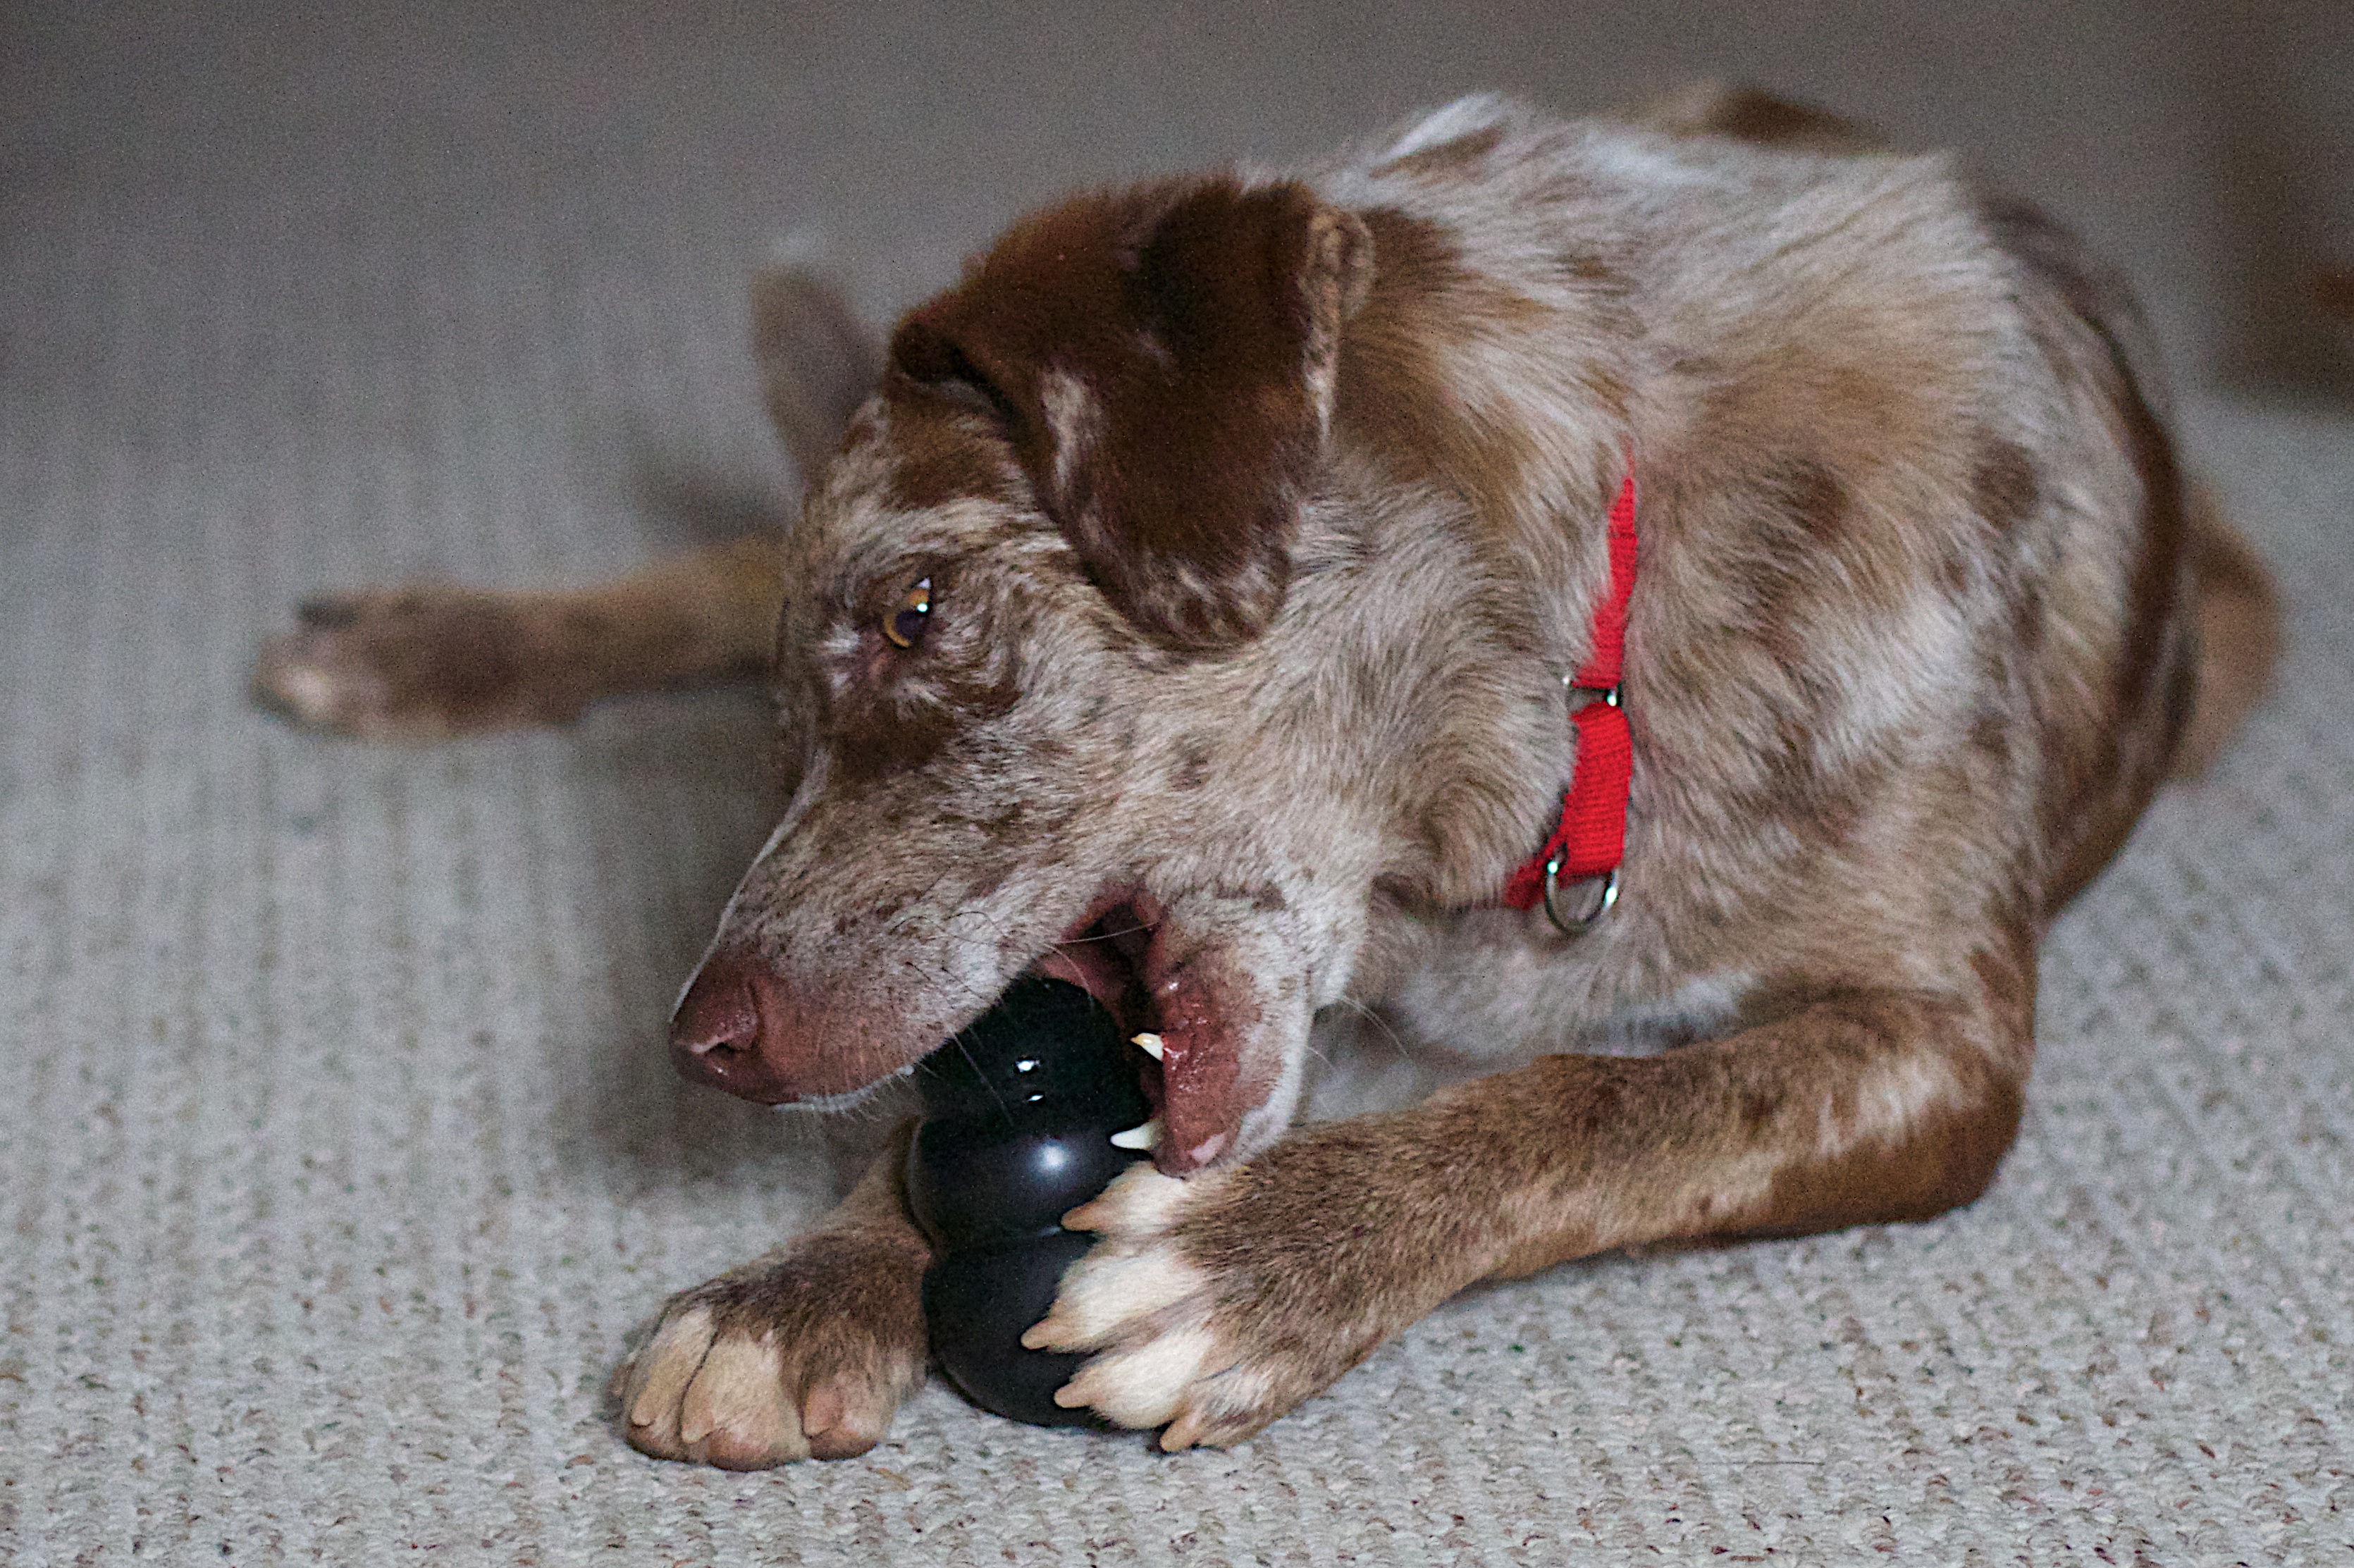
puppy, dog, mammal, vertebrate, street dog, dog like mammal